Mosquitofish in Australia

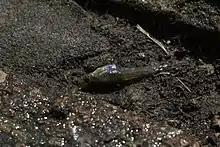
A mosquitofish by the lake in Victoria Park, Sydney

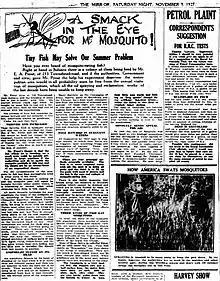
Feature article regarding the introduction of Gambusia (Mosquitofish) to Western Australia by amateur fish breeder Ernest Prout.

The eastern mosquitofish ("Gambusia holbrooki") was introduced to Australia in 1925, and had spread from the northeast coasts to New South Wales, southern Australia, and parts of Western Australia by 1934. By the 21st century, known populations of wild mosquitofish had occurred in every state and territory except the Northern Territory, found in swamps, lakes, billabongs, thermal springs, salt lakes, and ornamental ponds. Mosquitofish are considered a noxious pest, especially in New South Wales and Queensland, and it is illegal to release them into the wild or transport them live into any of the states or territories. Mosquitofish were introduced by military and local councils to control mosquito populations; however, there has been no evidence that Gambusia has had any effect in controlling mosquito populations or mosquito-borne diseases. Studies have shown that Gambusia can suffer mortalities if fed only on mosquito larvae, and survivors show poor growth and maturation. Gambusia typically eat zooplankton, beetles, mayflies, caddis flies, mites and other invertebrates; mosquito larvae make up only a small portion of their diet.